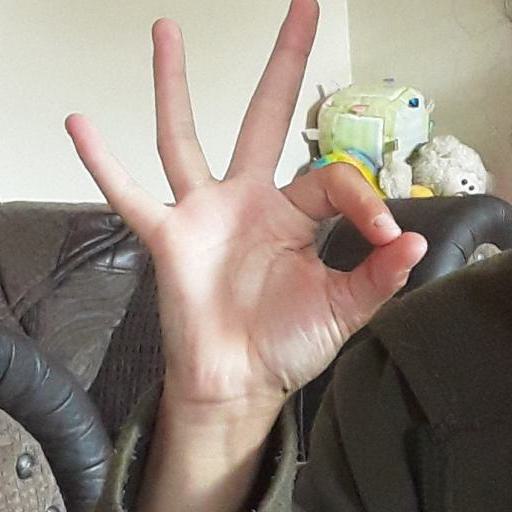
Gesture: ok